Drew Griffin

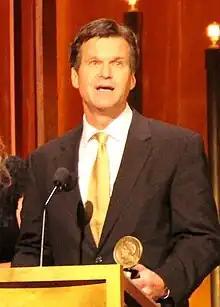
Griffin in 2015

Andrew Charles Griffin (October 21, 1962 – December 17, 2022) was an American journalist. He won several Emmy Awards and Peabody Awards for his work at CNN, notably for the coverage of Hurricane Katrina in 2005 and an investigation that led to the Veterans Health Administration controversy of 2014.